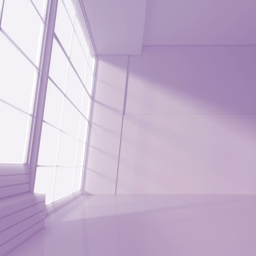
person curved bright corridor with light passing from the turn